Tony LeVier

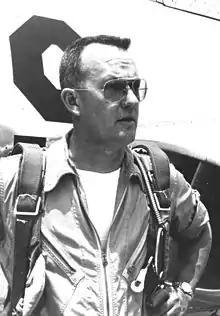

Anthony W. LeVier (February 14, 1913 – February 6, 1998) was an American air racer and test pilot for the Lockheed Corporation from the 1940s to the 1970s.